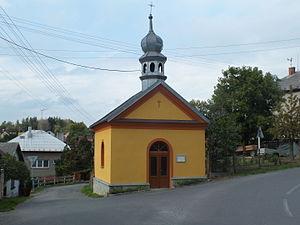
Bítov est une commune du district de Nový Jičín, dans la région de Moravie-Silésie, en République tchèque. Sa population s'élevait à 439 habitants en 2018.